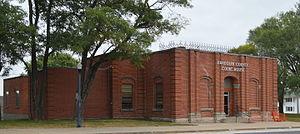
Le comté de Randolph est un comté des États-Unis, situé dans l'État du Missouri. Le siège du comté se situe à Huntsville.